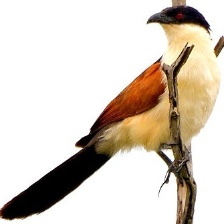
Species: COPPERY TAILED COUCAL
Scientific name: CENTROPUS CUPREICAUDUS